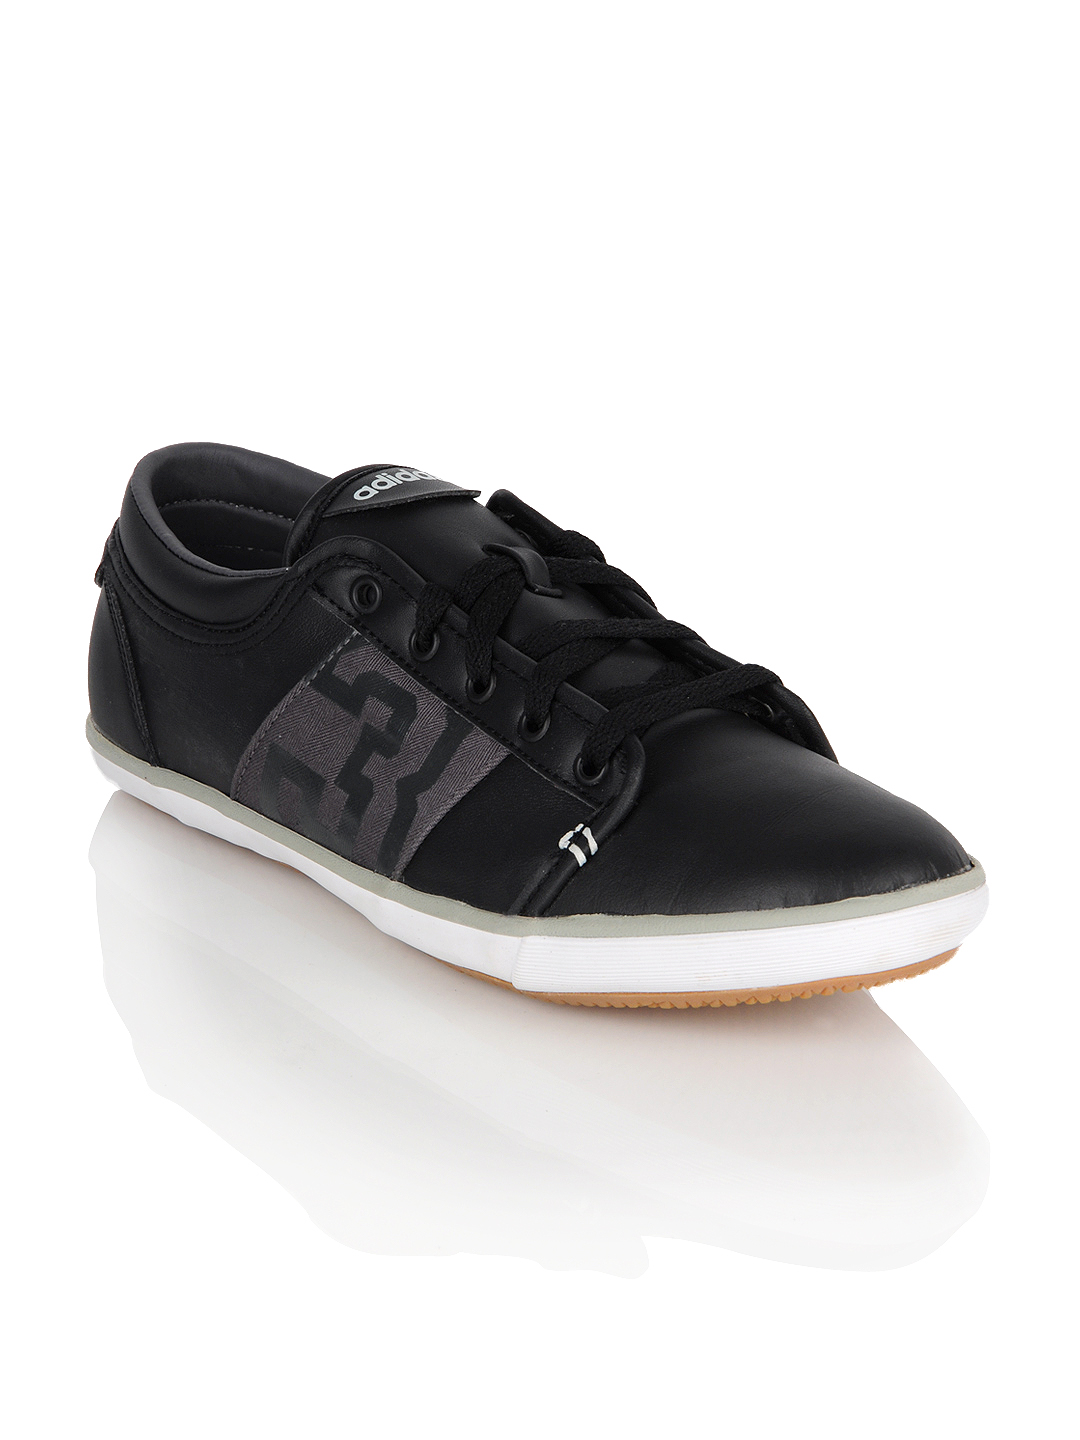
ADIDAS Neo Men Evader DB Black Shoes
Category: Footwear / Shoes / Casual Shoes
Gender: Men
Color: Black
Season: Summer 2012
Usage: Casual